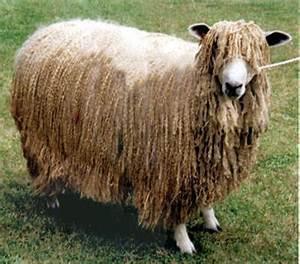
sheep